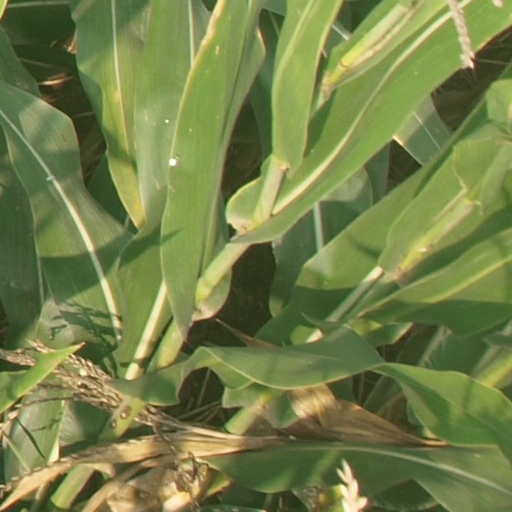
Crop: maize; corn